List of birds of Mauritius

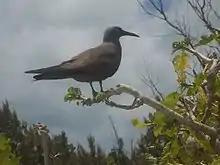
Lesser noddy

Swifts are small birds which spend the majority of their lives flying. These birds have very short legs and never settle voluntarily on the ground, perching instead only on vertical surfaces. Many swifts have long swept-back wings which resemble a crescent or boomerang.